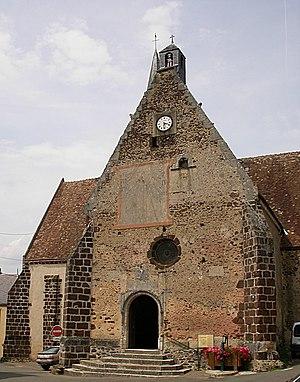
Sargé-sur-Braye est une commune française située dans le département de Loir-et-Cher, en région Centre-Val de Loire.